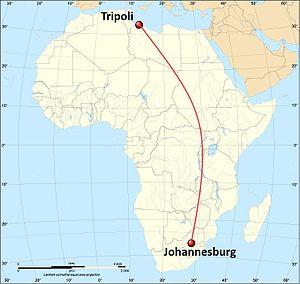
Le vol Afriqiyah Airways 771 s'est écrasé le 12 mai 2010 à 6 h 10 heure locale lors de son atterrissage à l'aéroport international de Tripoli. Il effectuait une liaison entre l'aéroport international OR Tambo de Johannesburg et Tripoli.